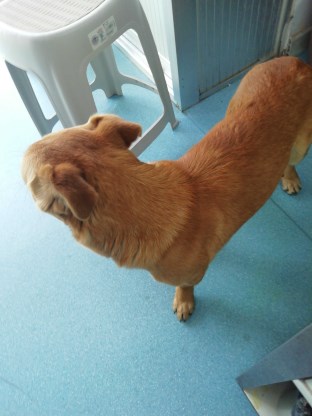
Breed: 3336-n000121-chinese_rural_dog